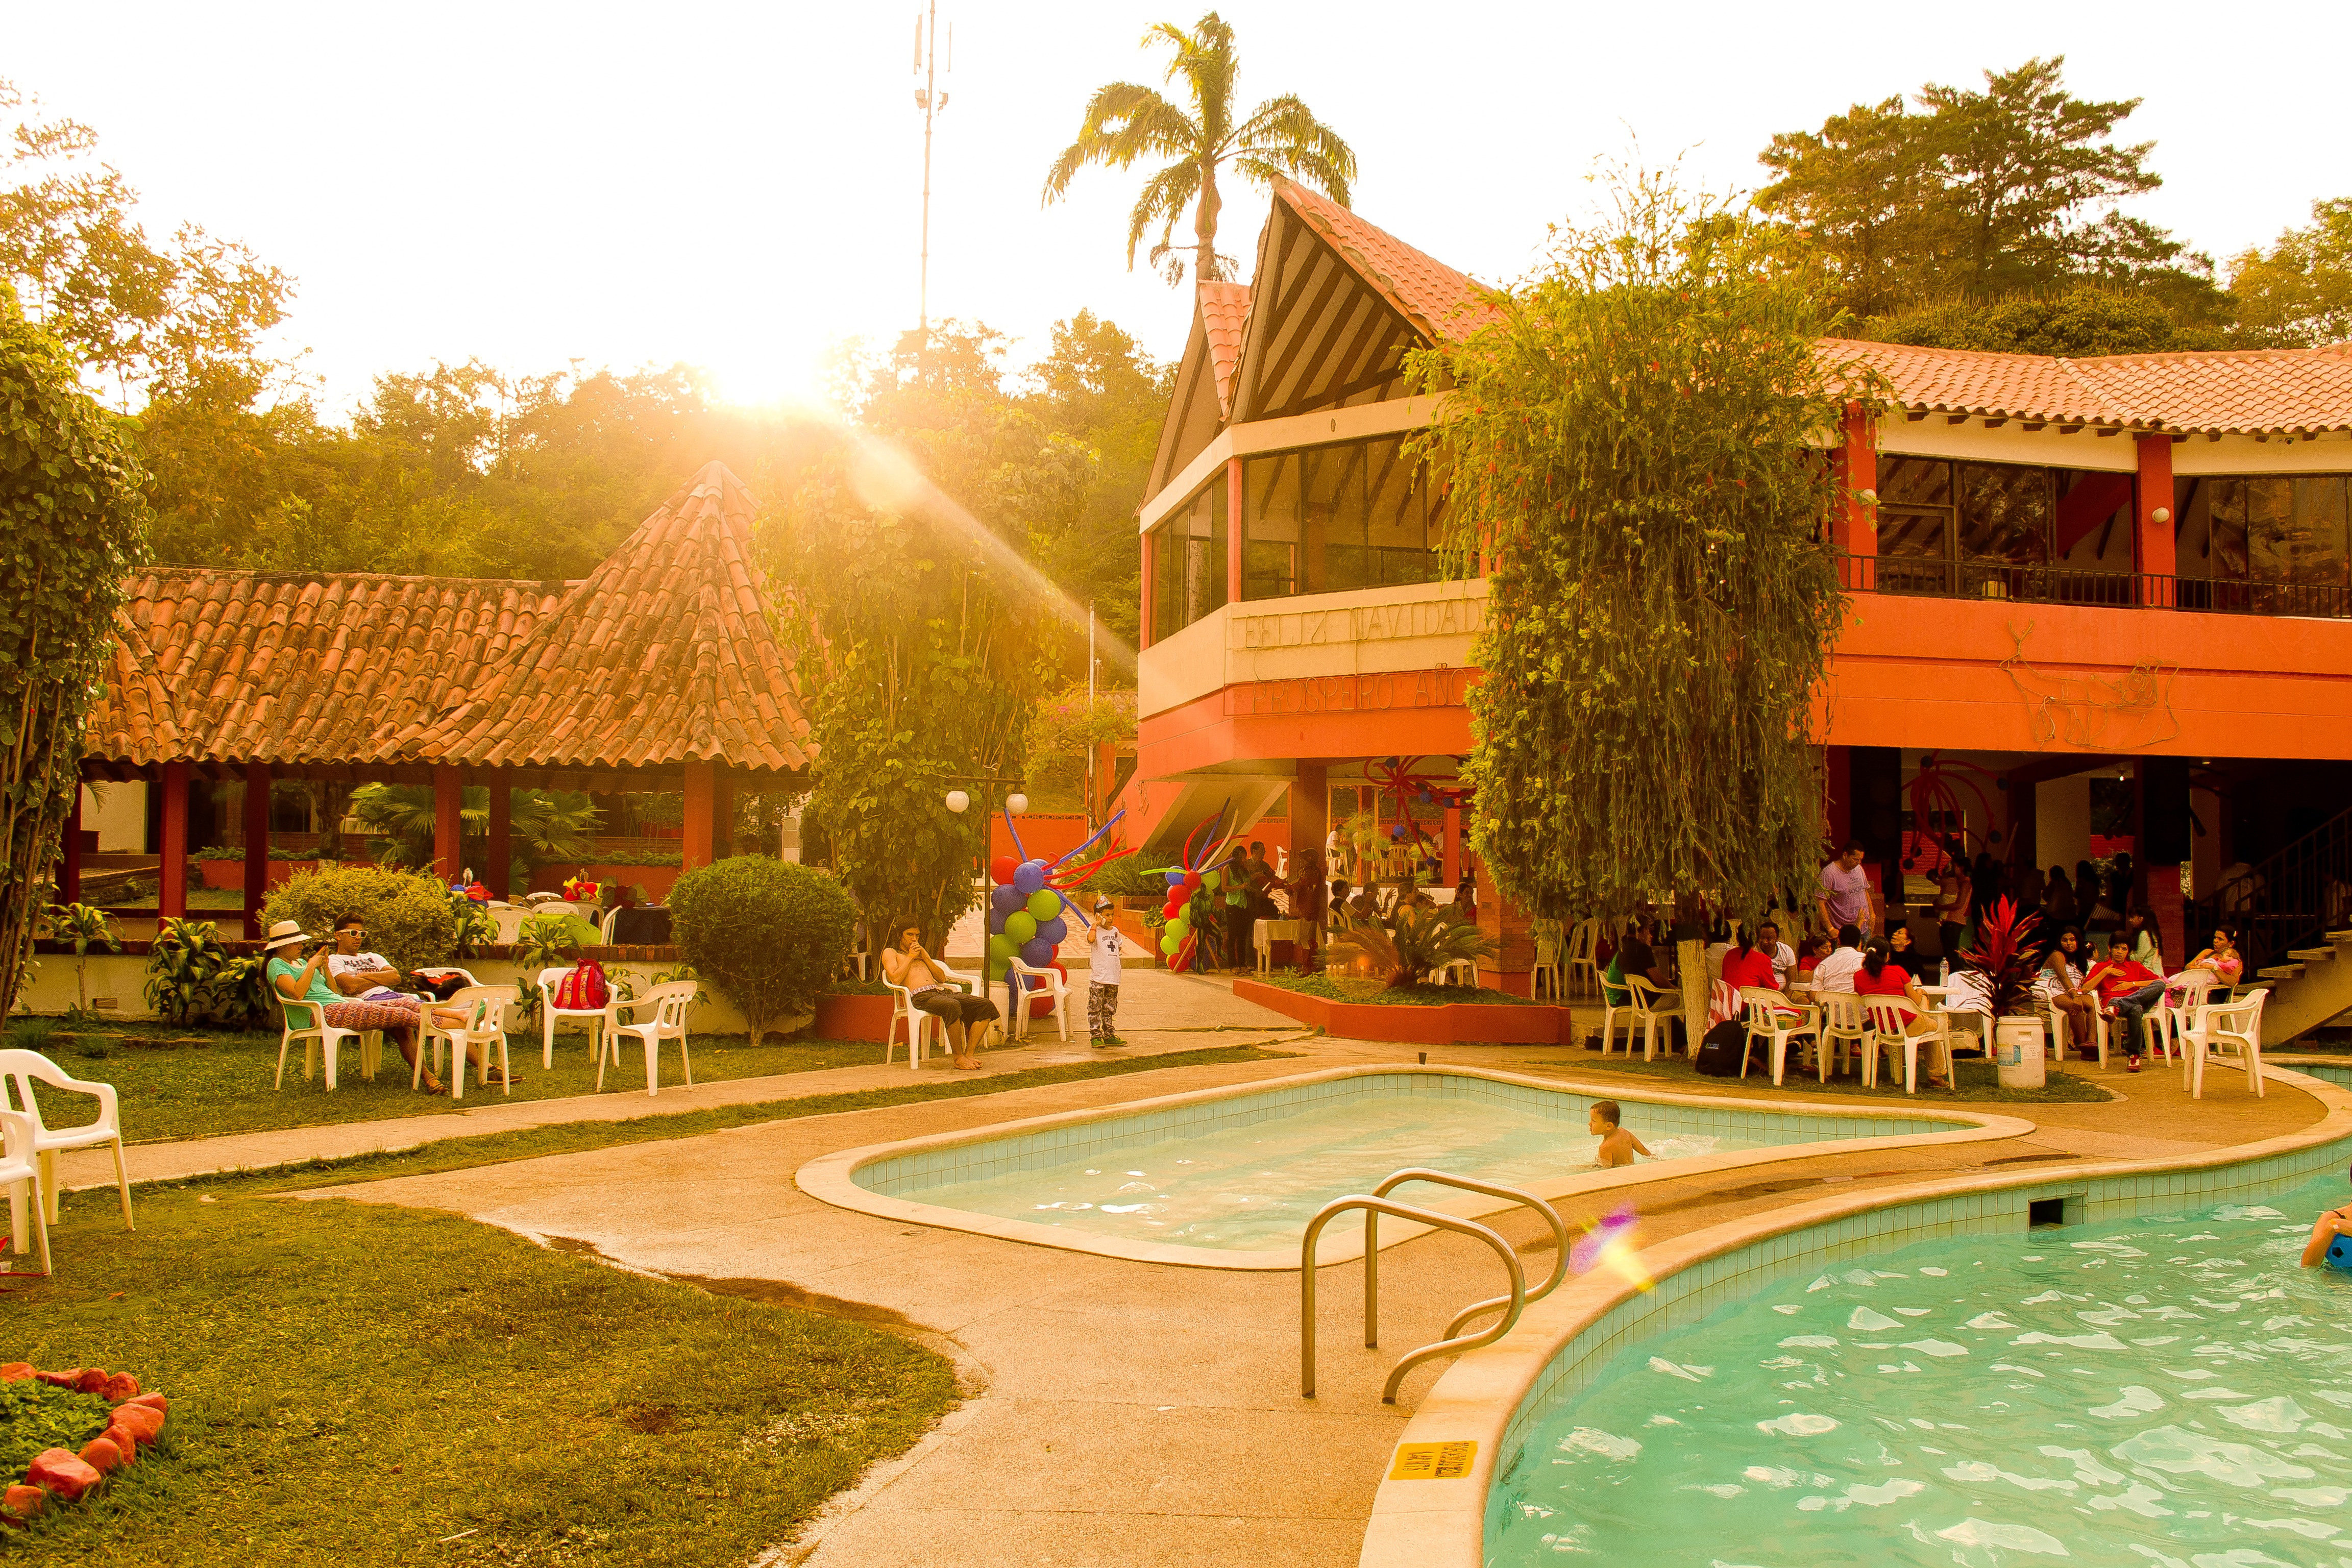
sunset, vacation, pool, amusement park, plaza, park, club, leisure, resort, playground, estate, colombia, resource